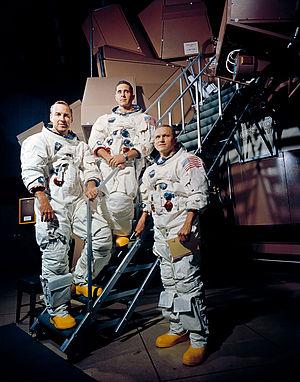
Le programme Apollo est le programme spatial de la NASA mené durant la période 1961 – 1972, qui a permis aux États-Unis d'envoyer pour la première fois des hommes sur la Lune. Il est lancé par le président John F. Kennedy le 25 mai 1961, essentiellement pour reconquérir le prestige américain mis à mal par les succès de l'astronautique soviétique, à une époque où la guerre froide entre les deux superpuissances battait son plein.
La personnalité de l'année est un titre qui est décerné chaque année en décembre depuis 1927 par la rédaction de l'hebdomadaire américain Time Magazine à la personne qui a « marqué le plus l'année écoulée, pour le meilleur ou pour le pire ».